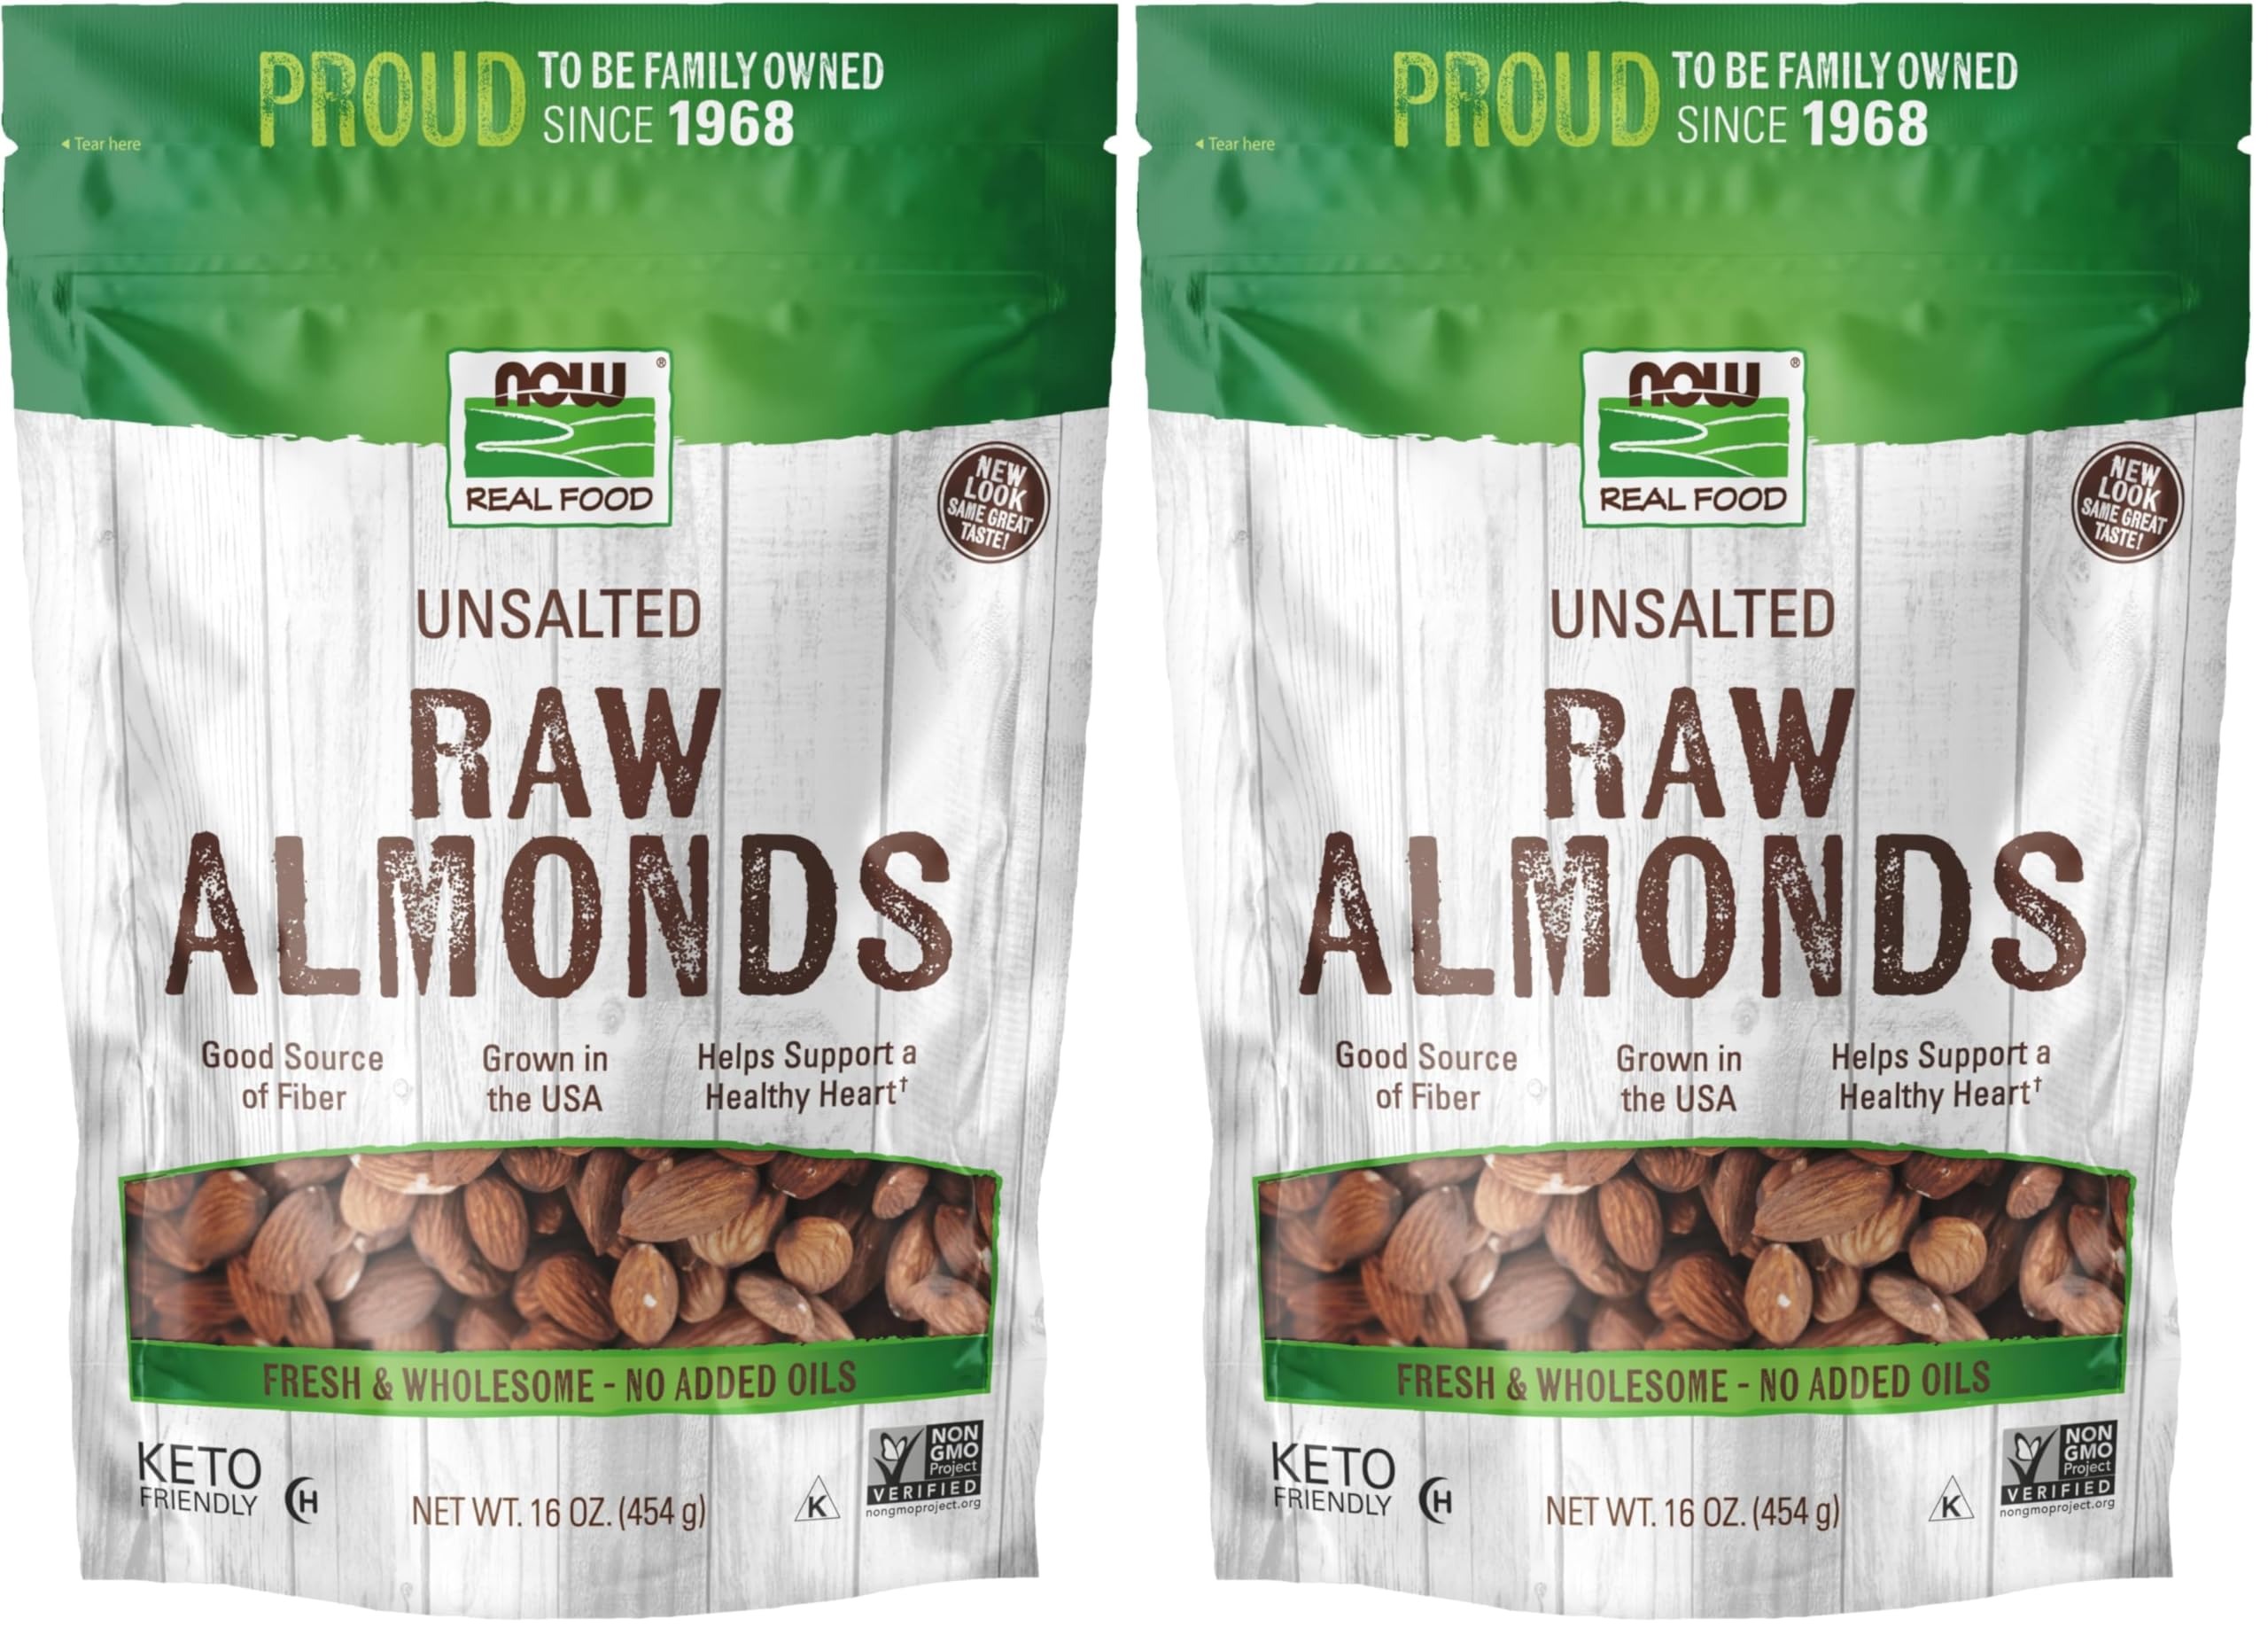
Item Name: NOW Foods, Almonds, Raw and Unsalted, Source of Protein, Grown in the USA, 16-Ounce (Packaging May Vary) (Pack of 2)
Value: 32.0
Unit: Fl Oz

Price: 8.41